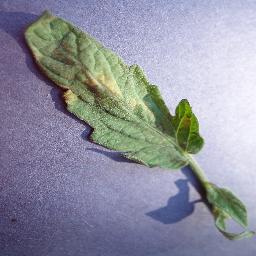
Label: Tomato___Leaf_Mold